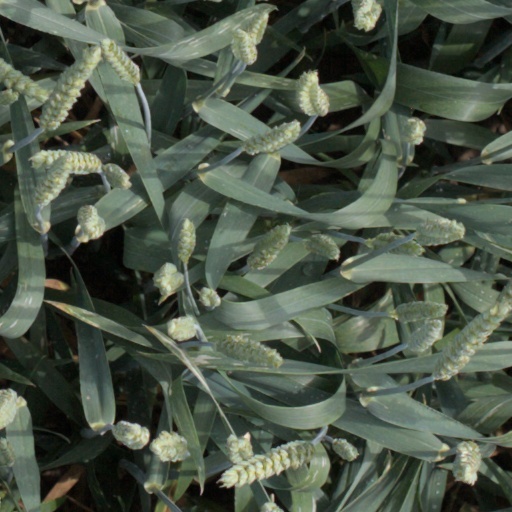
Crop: wheat